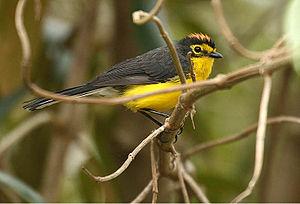
La Paruline à lunettes est une espèce de passereaux appartenant à la famille des Parulidae.